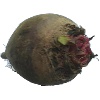
Label: Beetroot 1